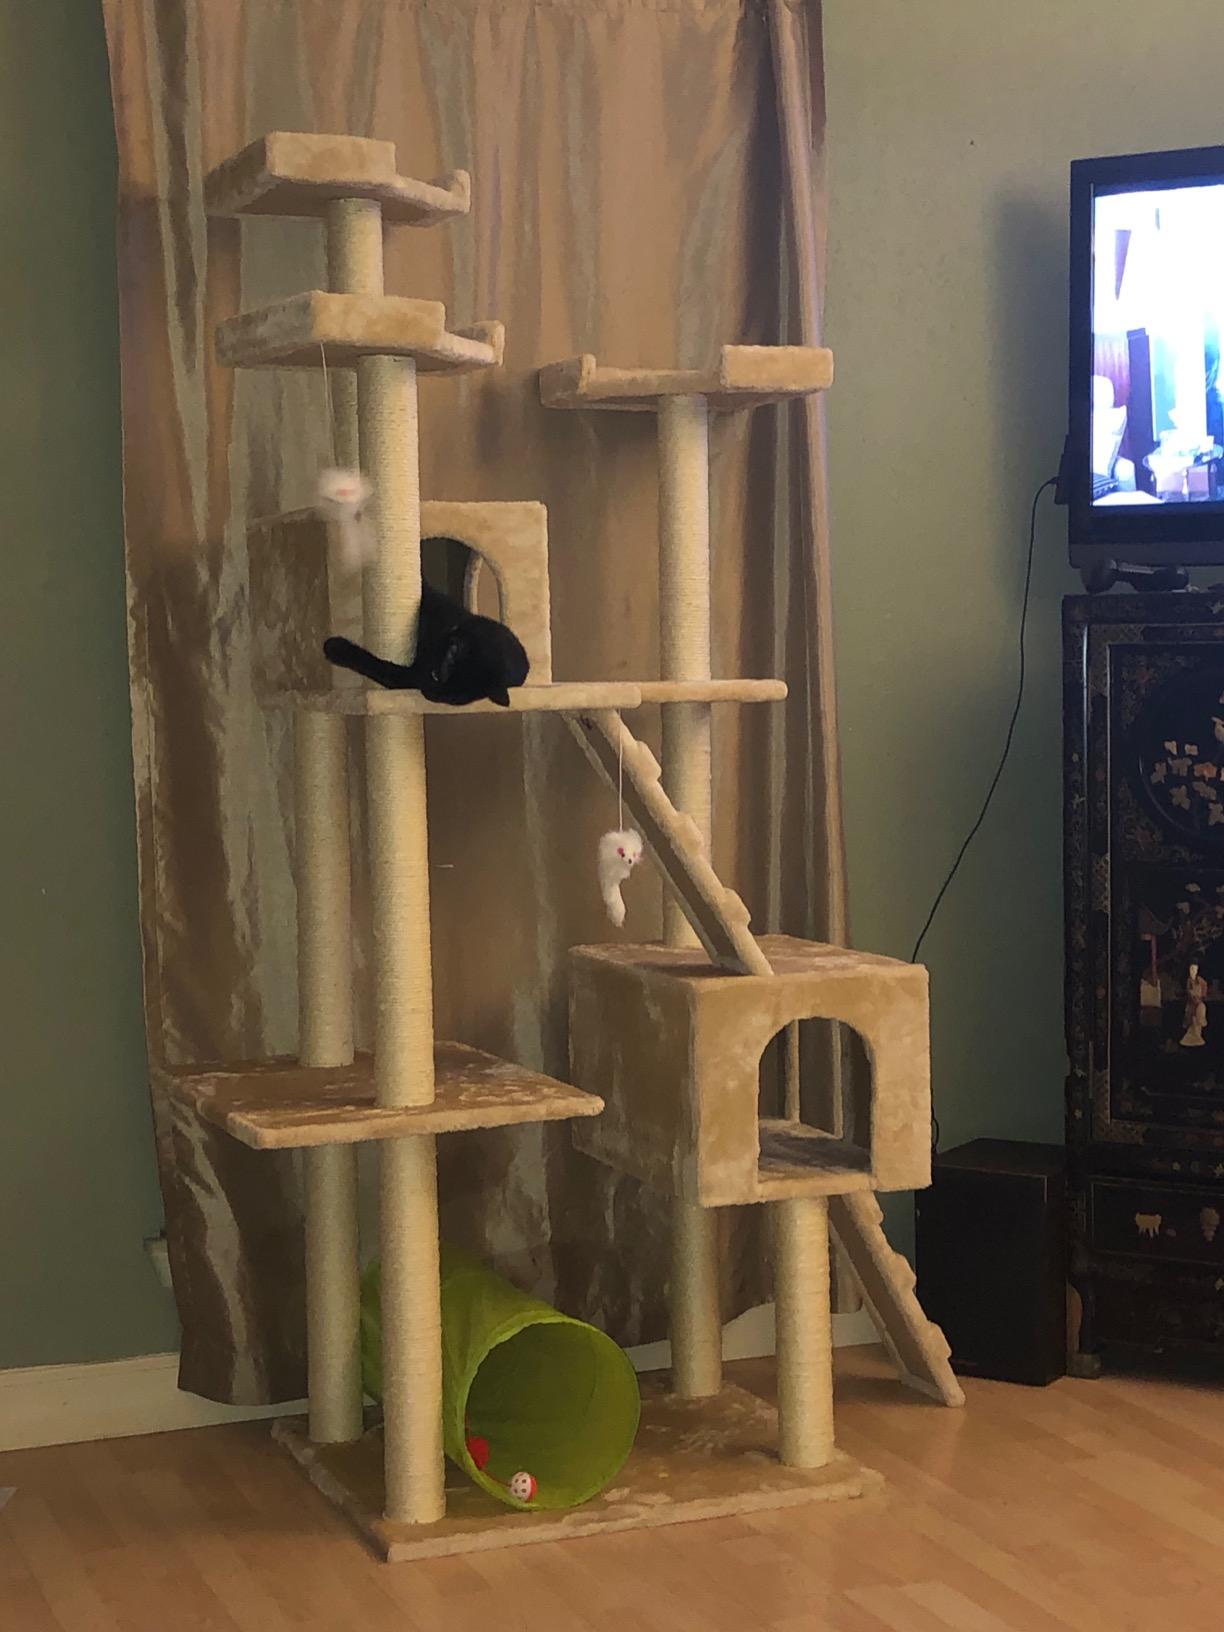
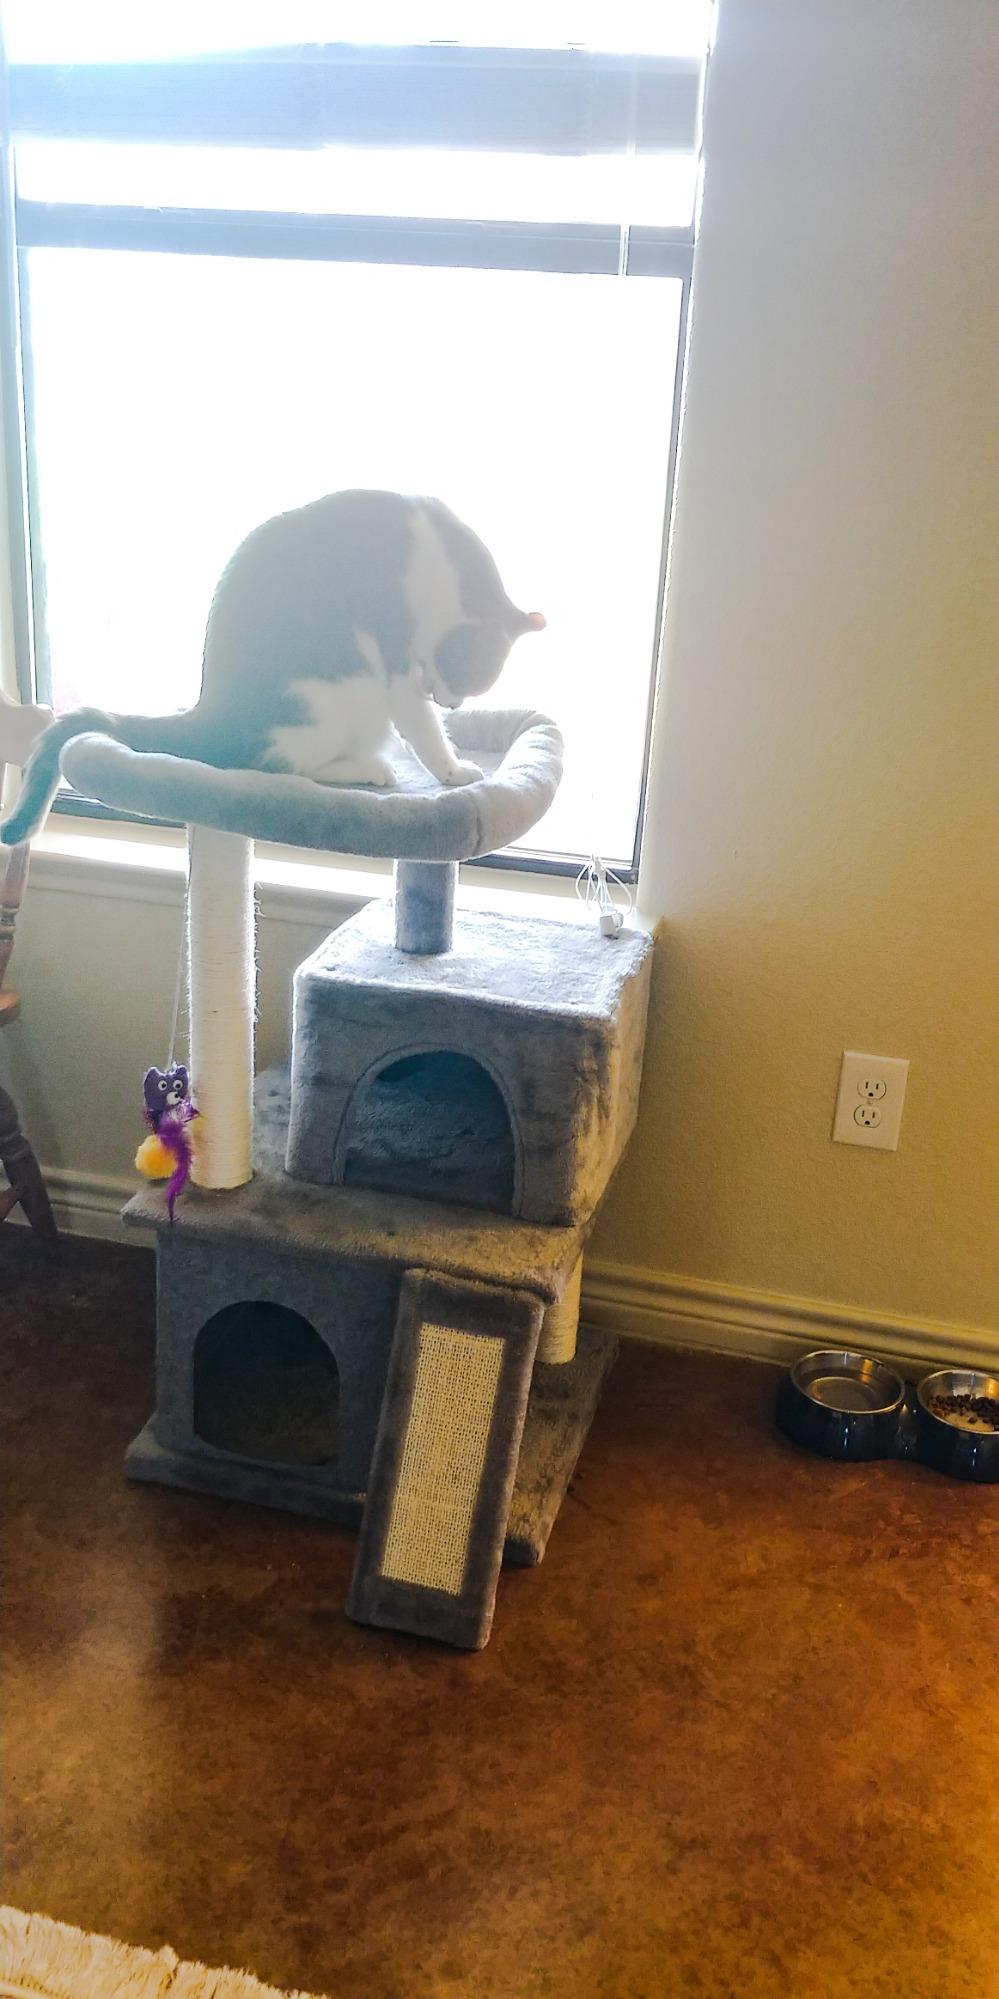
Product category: items_cat tree
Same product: no